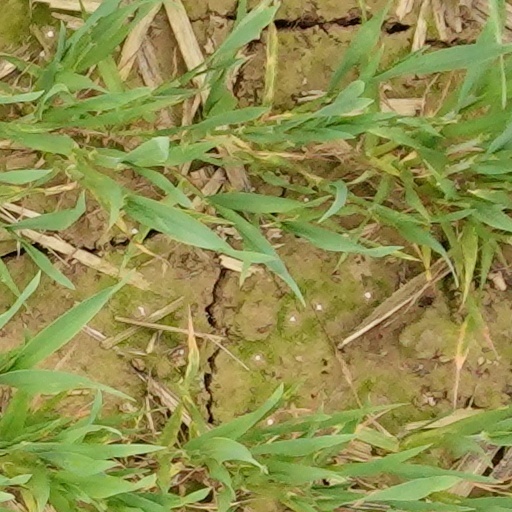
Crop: wheat